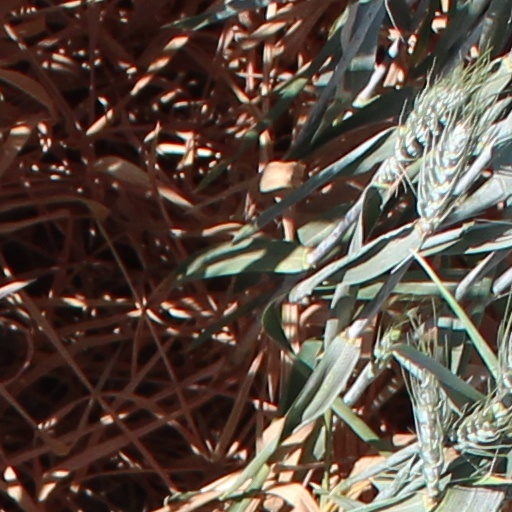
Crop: wheat